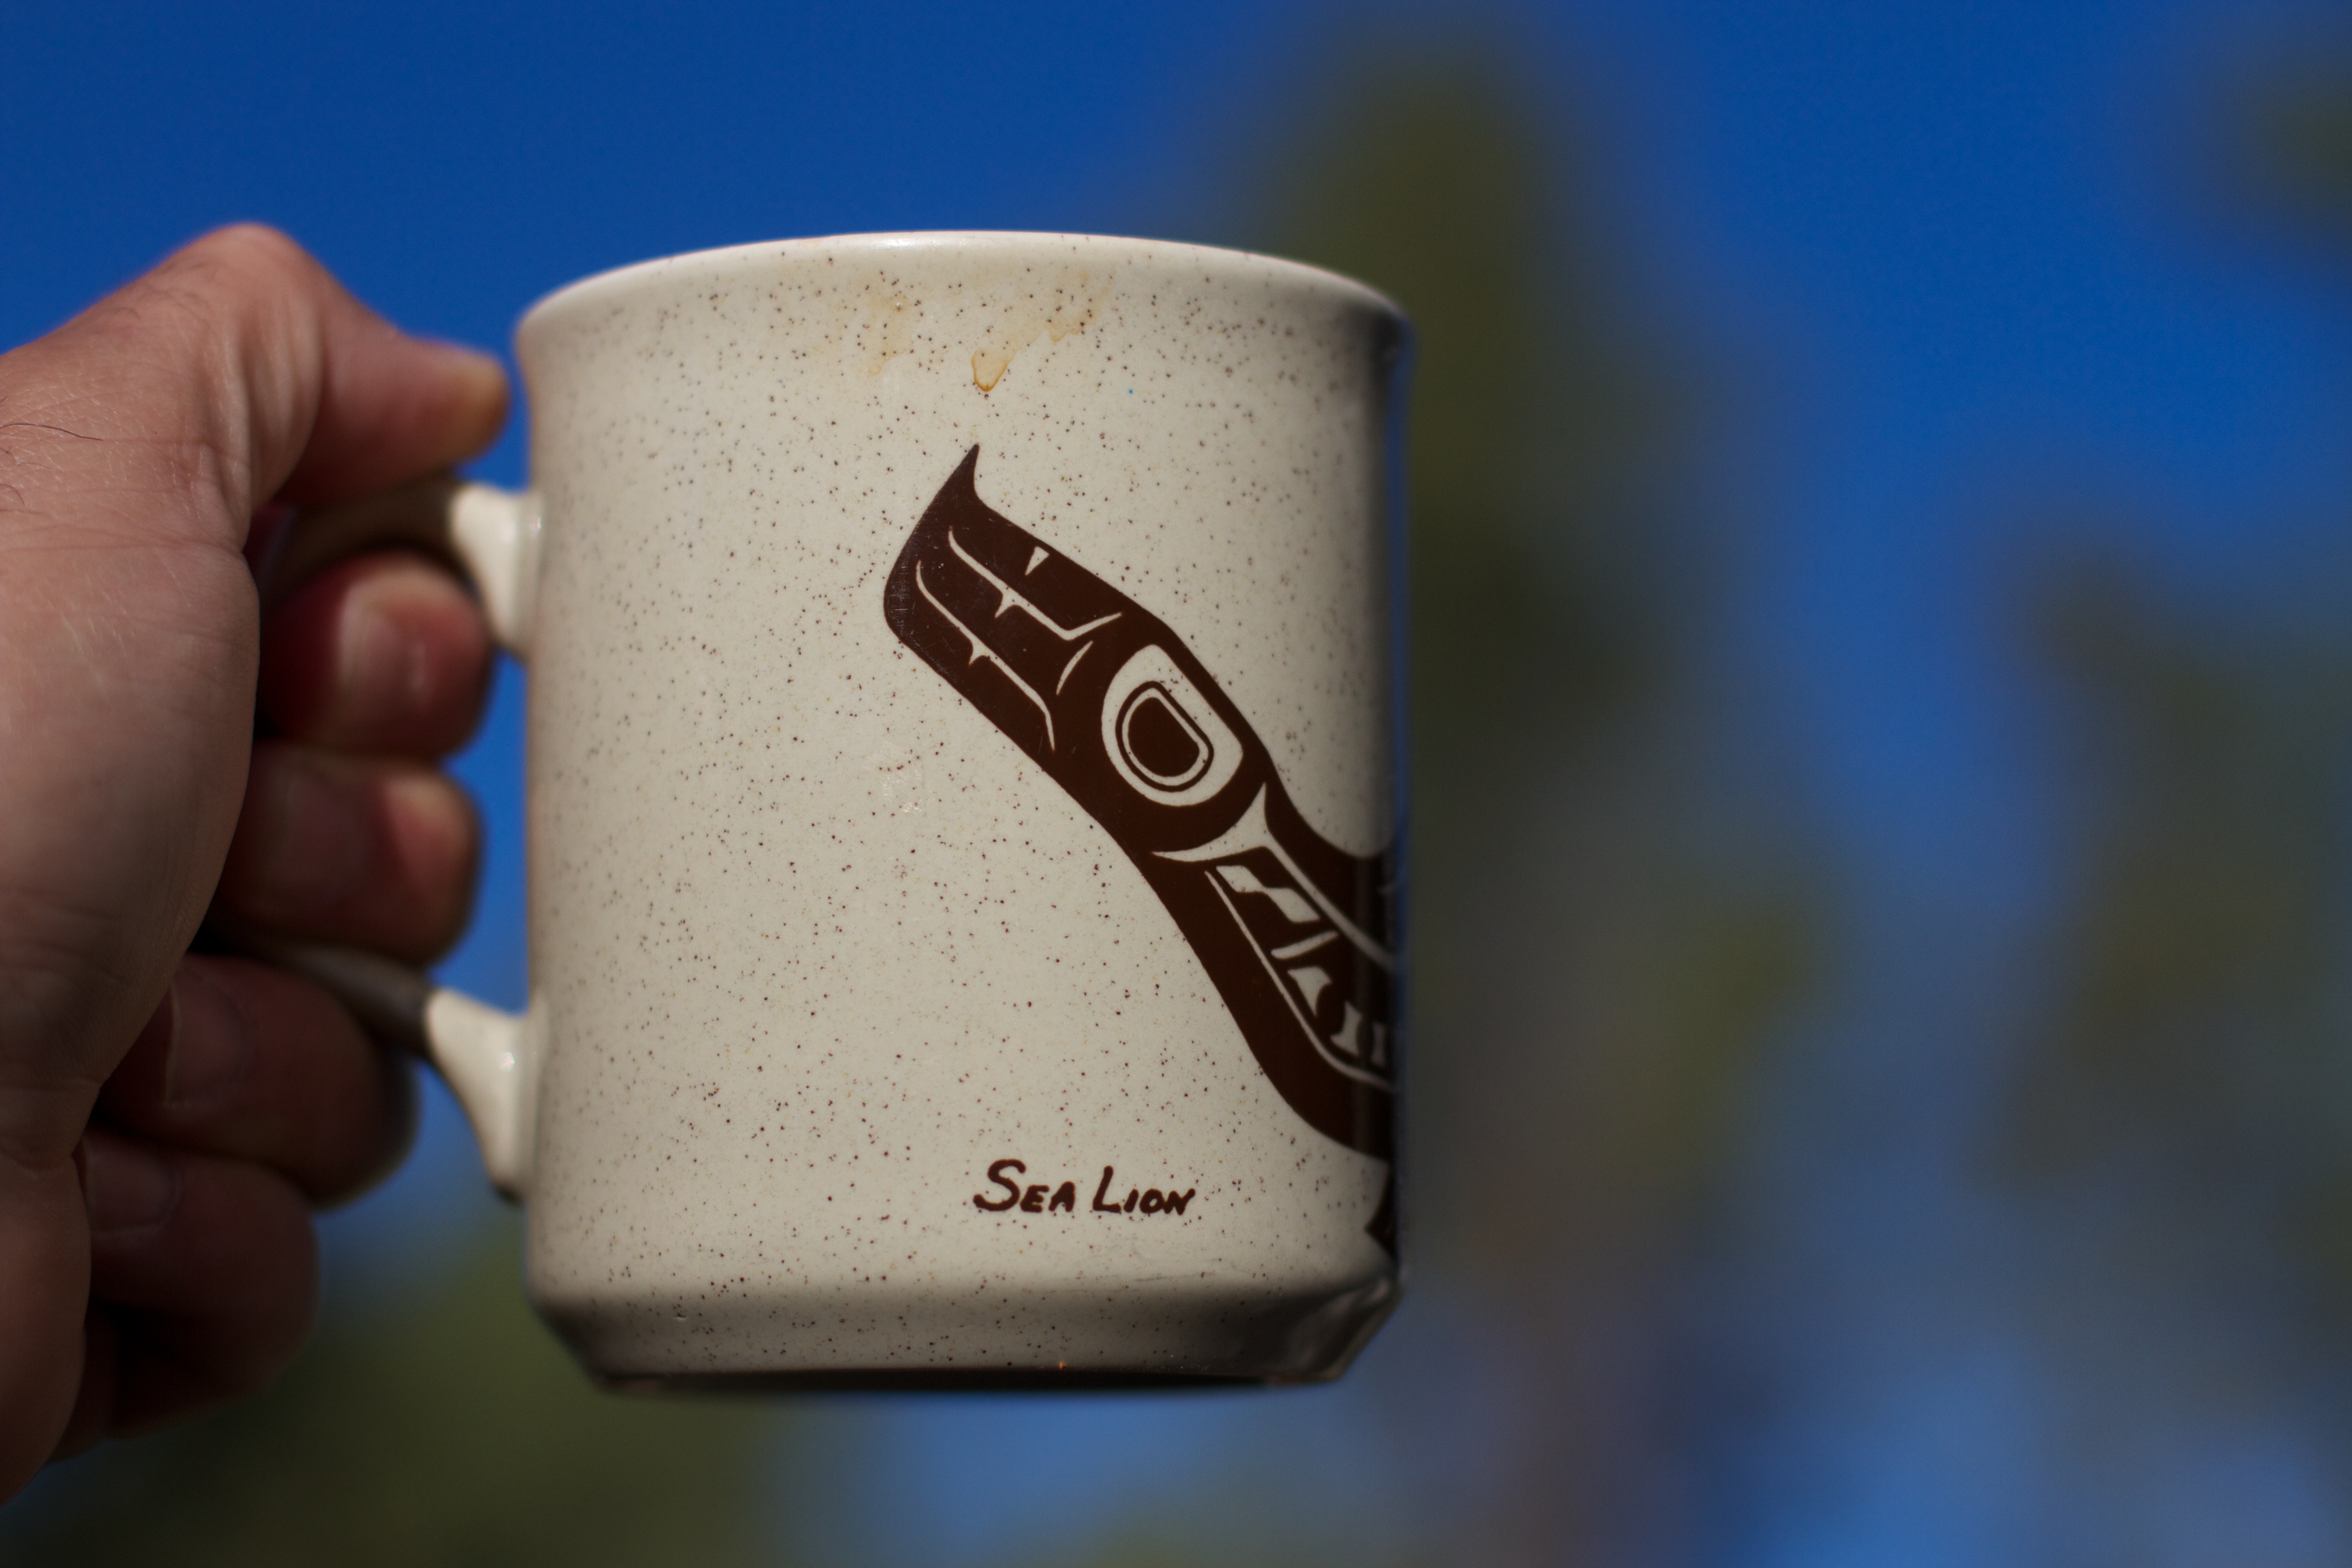
hand, drink, blue, lighting, material, close up, shape, phonar